Arimaspi

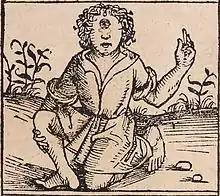
Illustration from the "Nuremberg Chronicle" (1493)

The Arimaspi (also Arimaspians, Arimaspos, and Arimaspoi) were a legendary tribe of one-eyed people of northern Scythia who lived in the foothills of the Riphean Mountains, variously identified with the Ural Mountains or the Carpathians. All tales of their struggles with the gold-guarding griffins in the Hyperborean lands near the cave of Boreas, the North Wind ("Geskleithron"), had their origin in a lost work by Aristeas, reported in Herodotus.